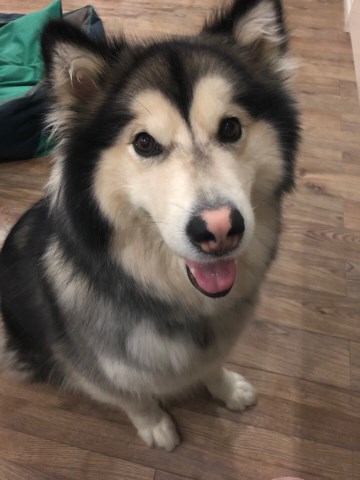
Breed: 1324-n000004-malamute